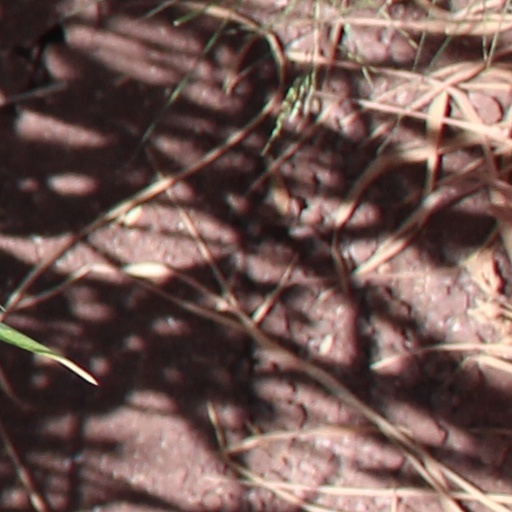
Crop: wheat